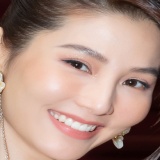
diễn viên Diễm My 9x